Place d'Orléans station

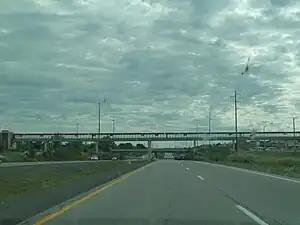

Place d’Orléans station is a Transitway station in the suburb of Orléans in the former city of Gloucester in Ottawa, Ontario, Canada. The station opened in 1994, just off Regional Road 174 and Champlain Street right next to Place d'Orléans Shopping Centre. It is the main transit hub between local routes in Orléans and route 39 (previously known as route 95).